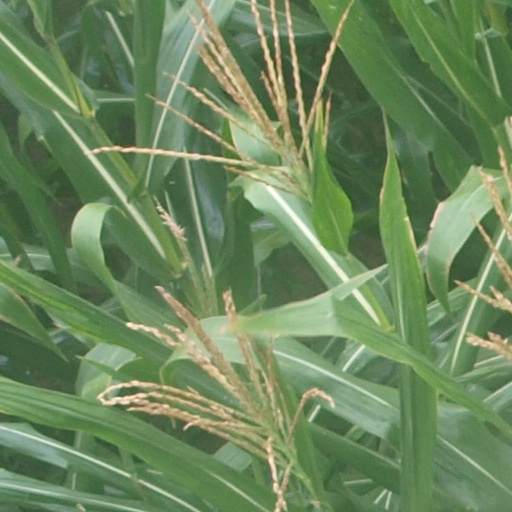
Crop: maize; corn